Joseph Stiglitz

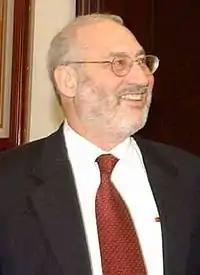
Stiglitz at a conference in Mexico in 2009

After the 2018 mid-term elections in the United States, he wrote a statement about the importance of economic justice to the survival of democracy worldwide.